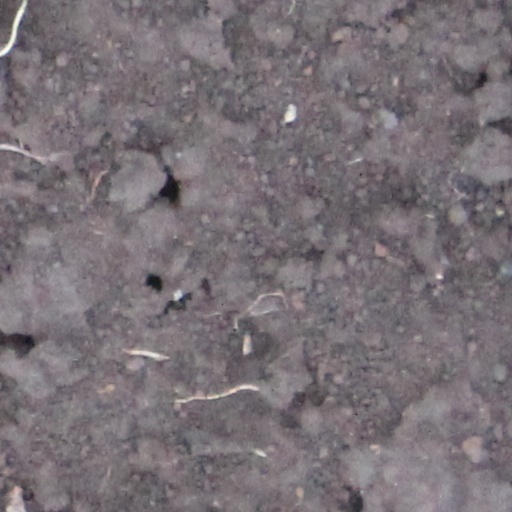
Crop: wheat